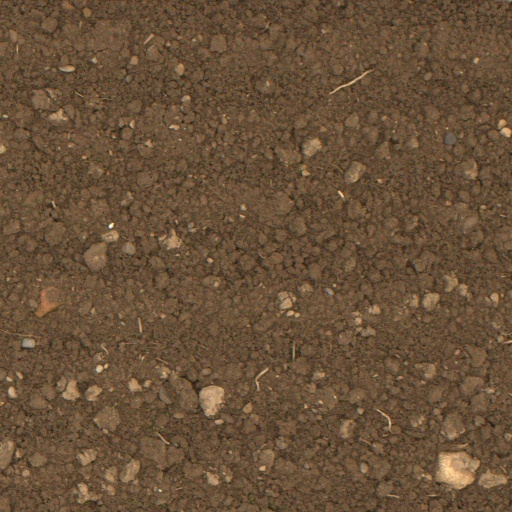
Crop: wheat